Luciano Chiarugi

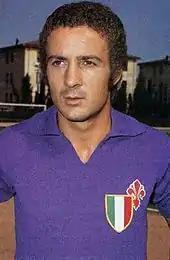
Chiarugi at Fiorentina in 1969

Born in Ponsacco, Province of Pisa, Chiarugi started his career with Fiorentina, being part of the lineup that won the 1968–69 Serie A title. After seven seasons with the "viola", Chiarugi moved to A.C. Milan in 1972, being instrumental to the "rossoneri" triumph in the 1972–73 European Cup Winners' Cup, won thanks to a goal by him in the final match against Leeds United, finishing the competition as top scorer.